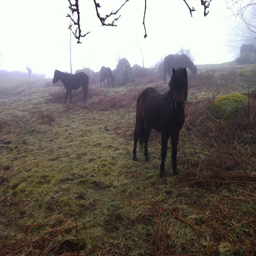
Several small horses grazing in a foggy field.
A GROUP OF HORSES GRAZING ON A FOGGY DAY
A herd of horses grazing in a field.
Dark brown horses grazing or standing on a grassy hill.
several horses are standing in a field covered in fog